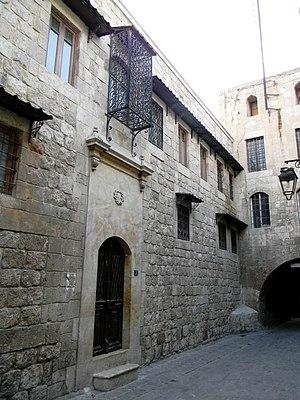
Les Arméniens en Syrie sont des citoyens syriens ayant une partie ou l'ensemble de leurs ancêtres d'origine arménienne.